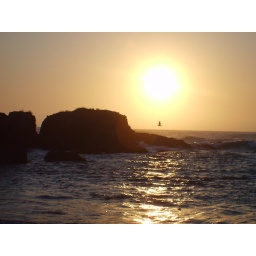
An ocean view, near Julie's home in California